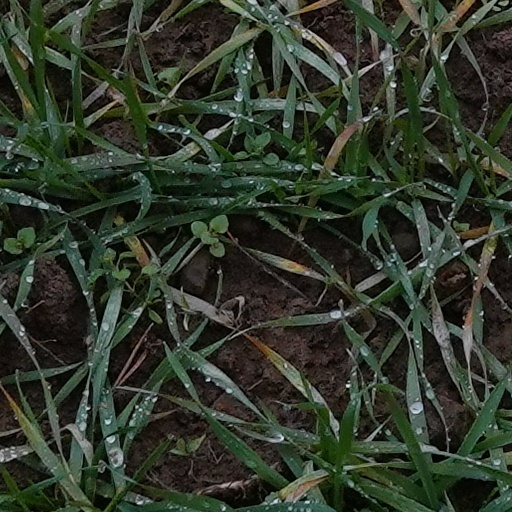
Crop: wheat